Tulamba

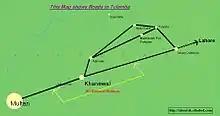
RoadMap to Tulamba

The N-5 National Highway, a 15 minutes drive from Tulamba, provides the primary road link for Tulamba, giving easy access to Multan and Lahore.